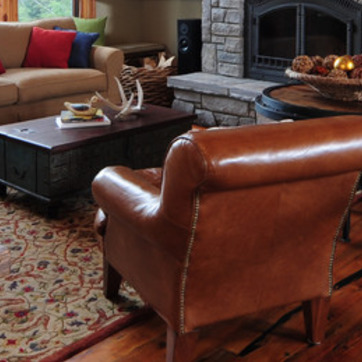
Material: leather